Autonomous Republic of Northern Epirus

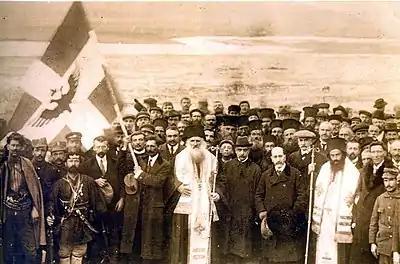
Picture of the official declaration of Independence on 1 March 1914. President Georgios Christakis and members of the Government, bishops Vasileios and Spyridon as well as local clergy, military personnel and civilians are seen in the front.

This turn of events was highly unpopular among the pro-Greek party in the area. The pro-Greek Epirotes felt betrayed by the Greek government, which had done nothing to support them with firearms. Additionally, the gradual withdrawal of the Greek army would enable Albanian forces to take control of the region. To avert this possibility, the Epirotes decided to declare their own separate political identity and self-governance. Georgios Christakis-Zografos, a distinguished Epirote statesman from Lunxhëri (gr. "Lioúntzi") and former Greek foreign minister, took the initiative and discussed the situation with local representatives in a "Panepirotic Council". Consequently, on 28 February 1914, the Autonomous Republic of Northern Epirus was declared in Gjirokastër (gr. "Argyrókastron") and a provisional government, with Christakis-Zografos as president, formed to support the state's objectives.